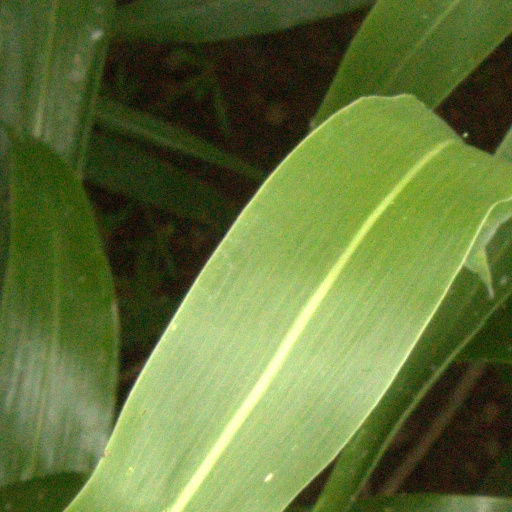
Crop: sorghum